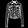
Label: Coat